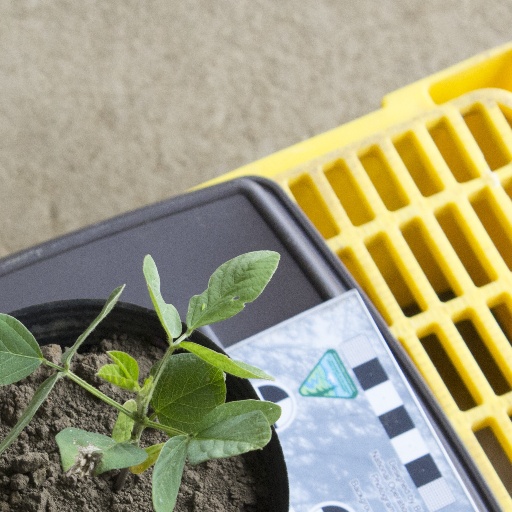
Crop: soybean